Craig Russell (British author)

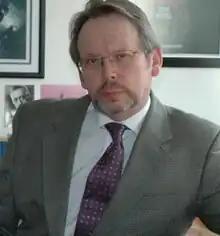
Craig Russell in 2009

Craig Russell, also known by the pseudonym Christopher Galt, is a Scottish novelist, short story writer and author of "The Devil Aspect". His Hamburg-set thriller series featuring detective Jan Fabel has been translated into 23 languages. Russell speaks fluent German and has a special interest in post-war German history. His books, particularly "The Devil Aspect" and the Fabel series, tend to include historical or mythological themes.